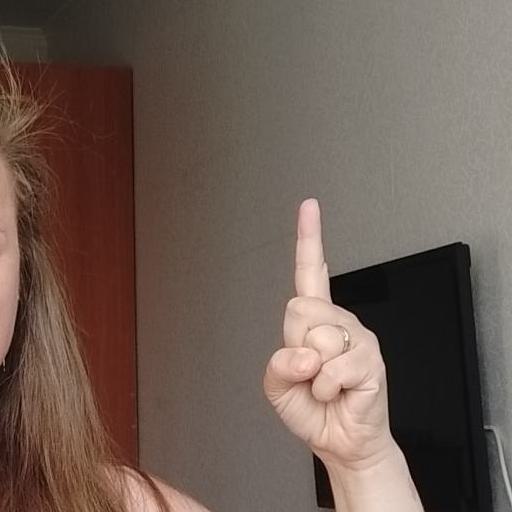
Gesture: one